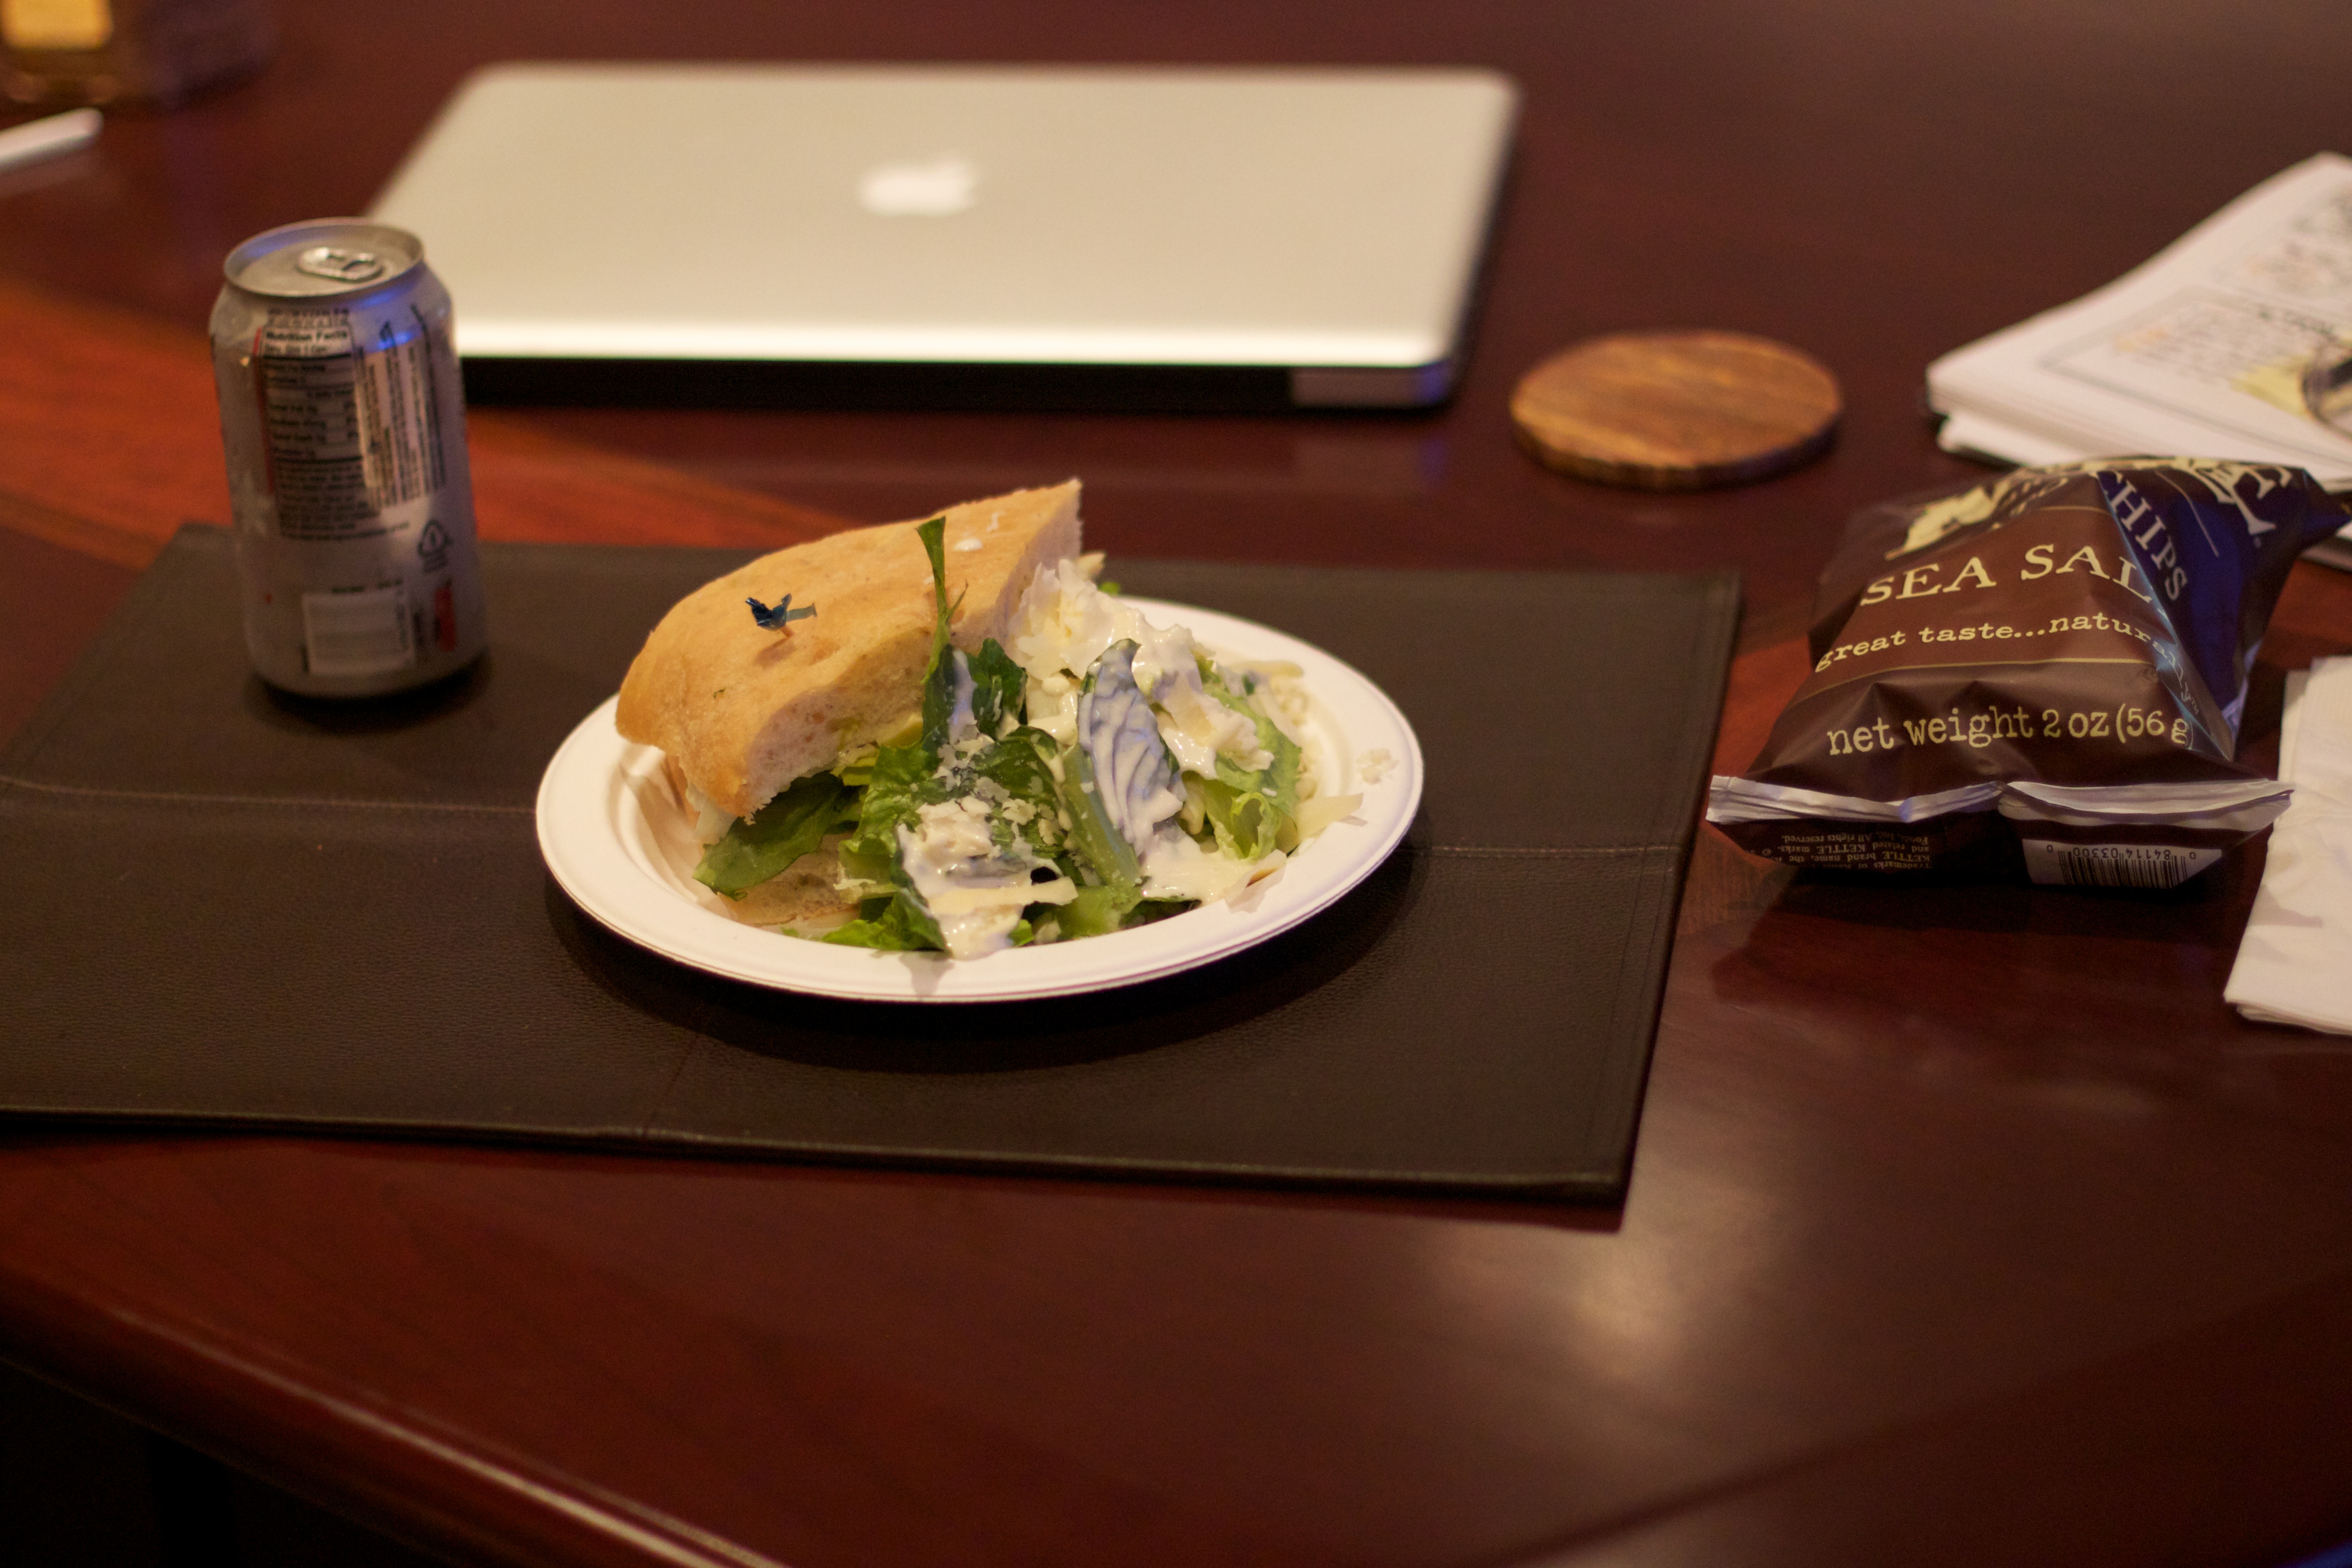
restaurant, dish, meal, food, lunch, cuisine, dinner, dailyshoot, nmc, sense